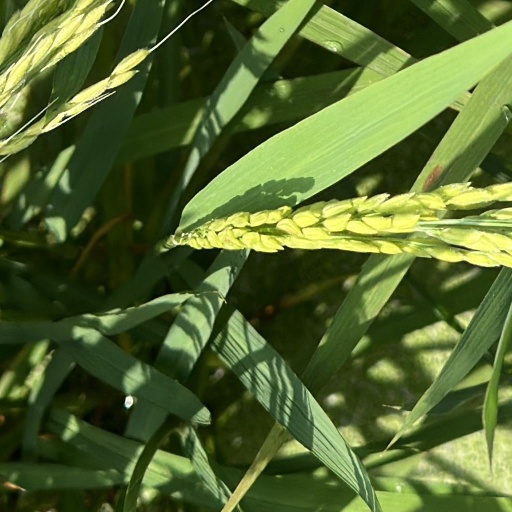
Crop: rice